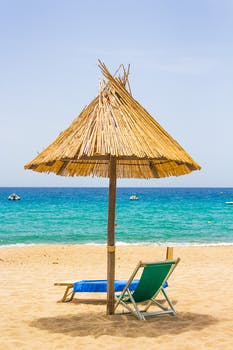
Label: No Watermark